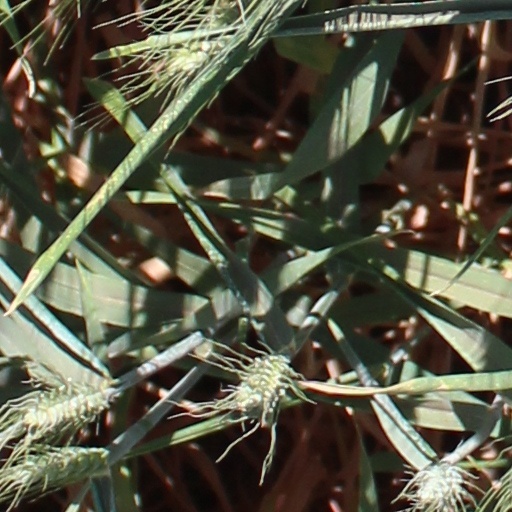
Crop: wheat